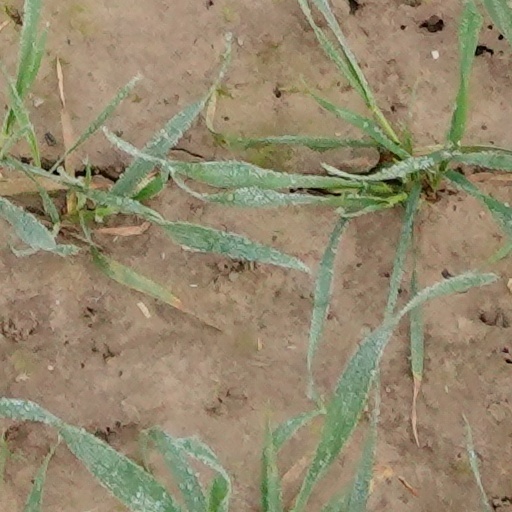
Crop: wheat